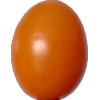
Label: tomato_cherry_orange